Voskhod Spacecraft "Globus" IMP navigation instrument

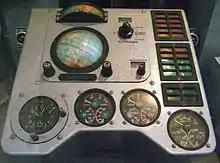
A IMP "Globus" instrument within the Voskhod navigation panel

Globus IMP instruments were spacecraft navigation instruments used in Soviet and Russian crewed spacecraft. The IMP acronym stems from the Russian expression "Indicator of position in flight", but the instrument is informally referred to as the "Globus". It displays the nadir of the spacecraft on a rotating terrestrial globe. It functions as an onboard, autonomous indicator of the spacecraft's location relative to Earth coordinates. An electro-mechanical device in the tradition of complex post-World War II clocks such as master clocks, the "Globus" IMP instrument incorporates hundreds of mechanical components common to horology. This instrument is a mechanical computer for navigation akin to the Norden bombsight. It mechanically computes complex functions and displays its output through mechanical displacements of the globe and other indicator components. It also modulates electric signals from other instruments.